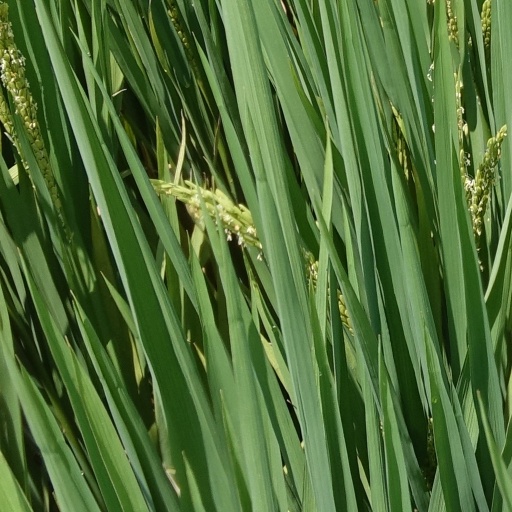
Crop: rice